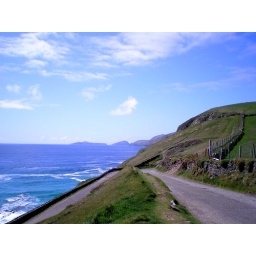
road down to the beach just east of slea head; blasket islands in distance.